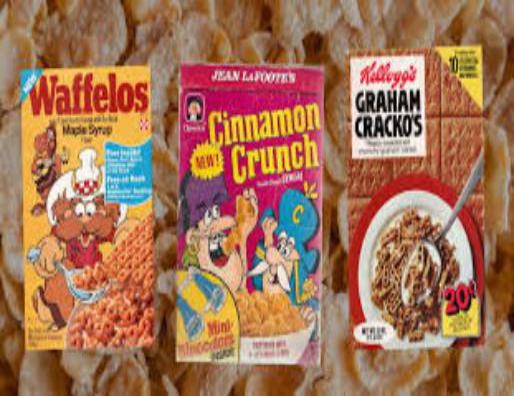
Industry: Food